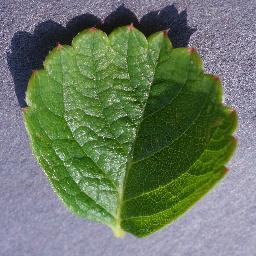
Label: Strawberry___healthy